Ansi Agolli

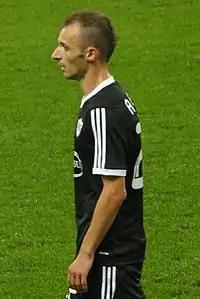

In July 2010, he moved on loan to Qarabağ in the Azerbaijan Premier League until the end of December 2011. Then in January 2012, he made the loan move permanent for a fee of £30,000.